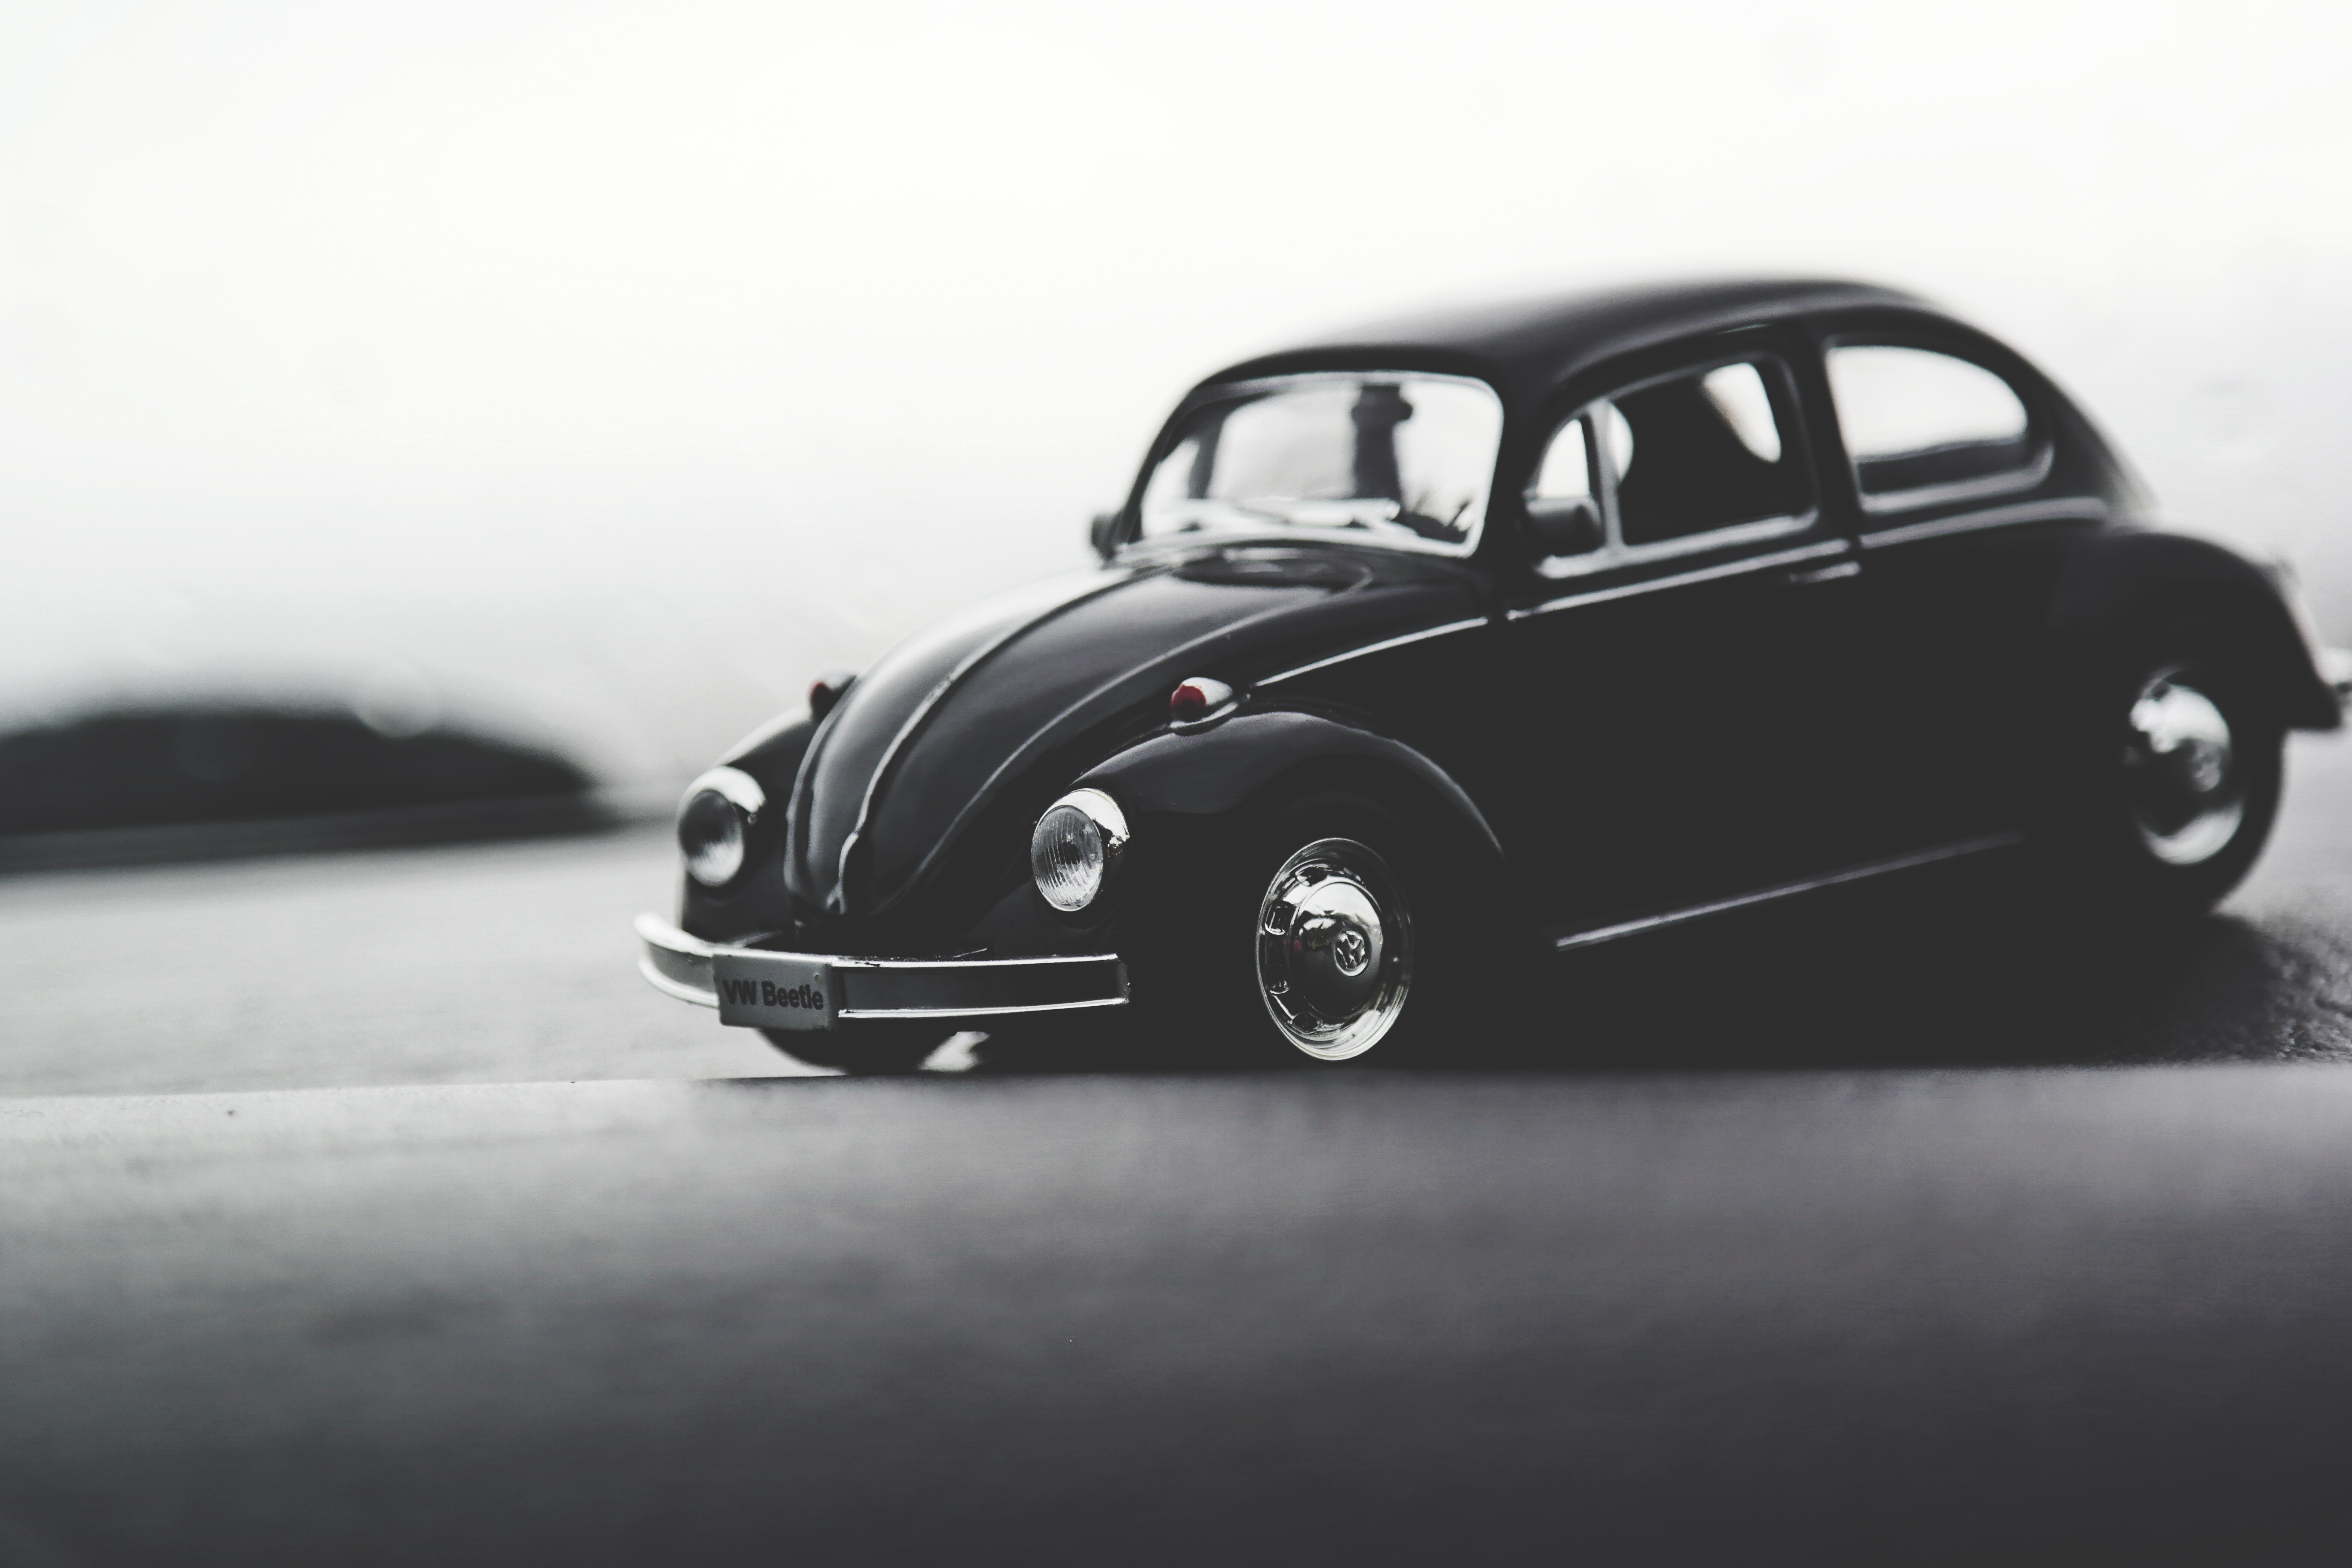
car, wheel, automobile, volkswagen, vehicle, classic car, toy car, city car, model car, land vehicle, volkswagen beetle, automobile make, compact car, automotive design, subcompact car